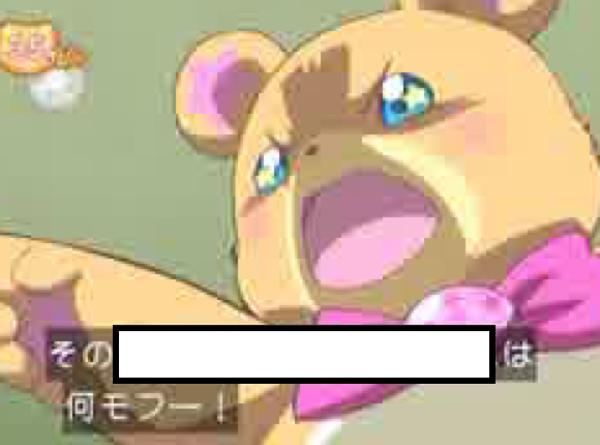
回答: 語尾